Jane Omorogbe

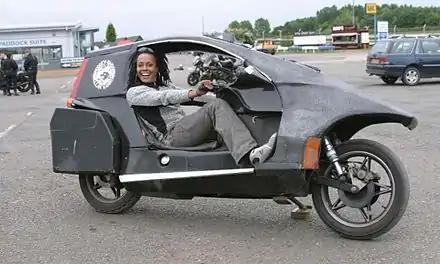
Omorogbe poses in a Quasar motorbike

Jane Grace Isoken Omorogbe (born 20 September 1971) is a British model and actress, best known as Rio on ITVs "Gladiators. S"he had also worked as a television presenter, motorcycling journalist and fitness coach.